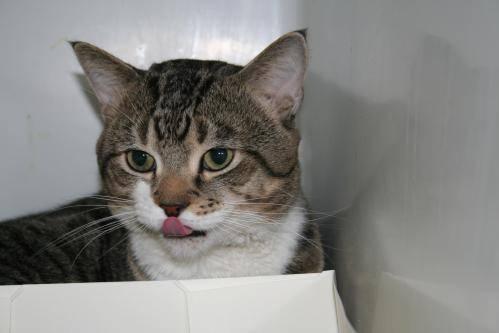
cat